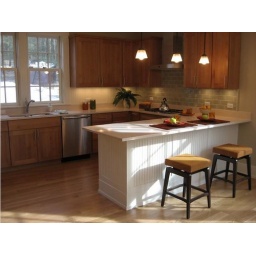
There has been some discussion about having some white cabinets in the kitchen with this sort of wainscoting.